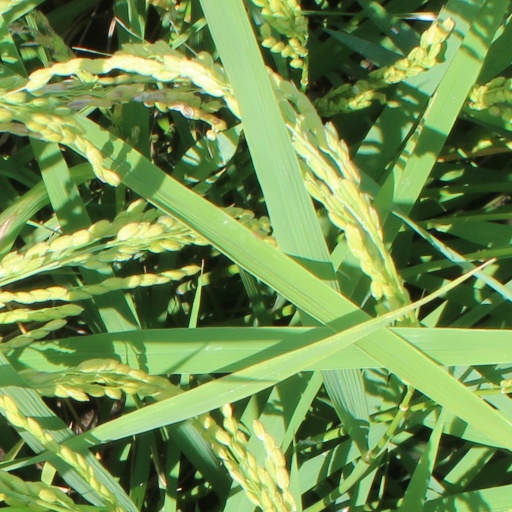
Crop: rice